The Hot Choc-late Soldiers

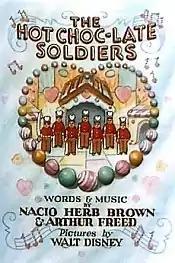
Title card

The Hot Choc-late Soldiers, also stylized as "The Hot Chocolate Soldiers", is an American animated short film that was made by Walt Disney Productions for MGM's 1934 film "Hollywood Party", which premiered on June 1, 1934. It is prefaced in the film by a scene where Mickey Mouse appears at the party, performs a brief Durante impression, and then sits down at a piano, after which "The Hot Choc-late Soldiers" begins to play. Due to stipulations in the contract between Disney and Turner Entertainment, the short was edited out of the film when it was screened on TNT, however Turner was able to negotiate the licenses so that the footage was included in a 1992 VHS release of "Hollywood Party" and for subsequent releases.